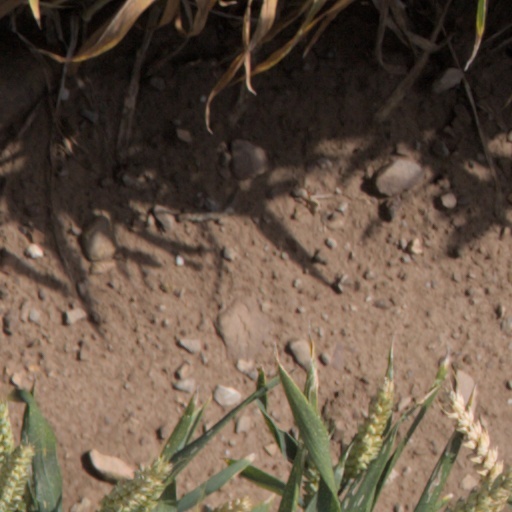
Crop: wheat